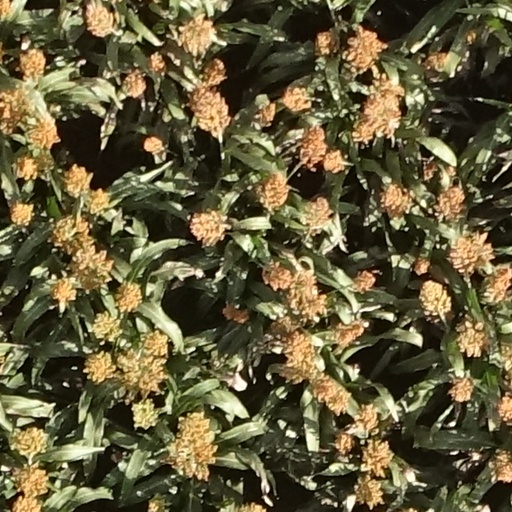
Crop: sorghum